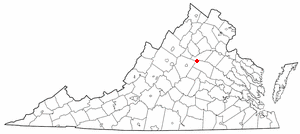
Gordonsville est une localité du comté d'Orange en Virginie, aux États-Unis, dont la population était de 1498 habitants lors du recensement des États-Unis de 2000.